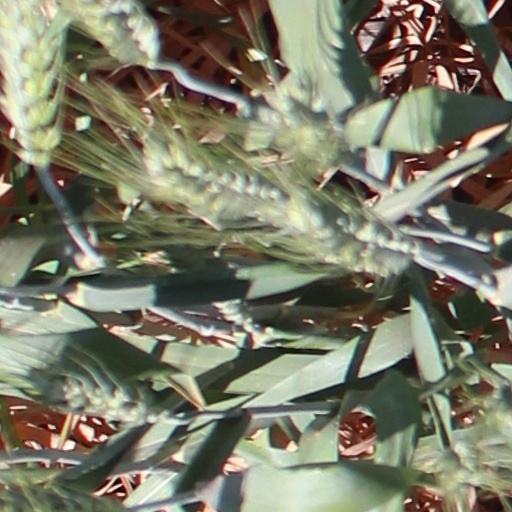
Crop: wheat